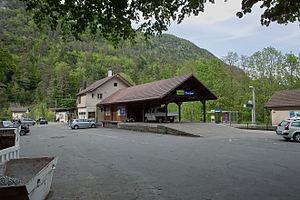
La ligne Soleure – Moutier, dite ligne du Weissenstein est une des lignes ferroviaires appartenant au groupe BLS SA. Le trafic voyageurs est actuellement assuré par des rames Stadler GTW RABe 526 des Chemins de fer fédéraux suisses.